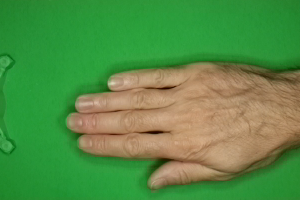
Label: paper